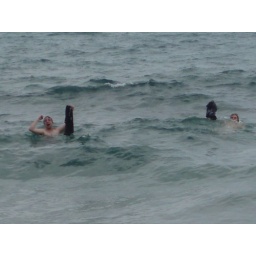
The boys swinging their pants in the ocean (Lykins and Pledge)